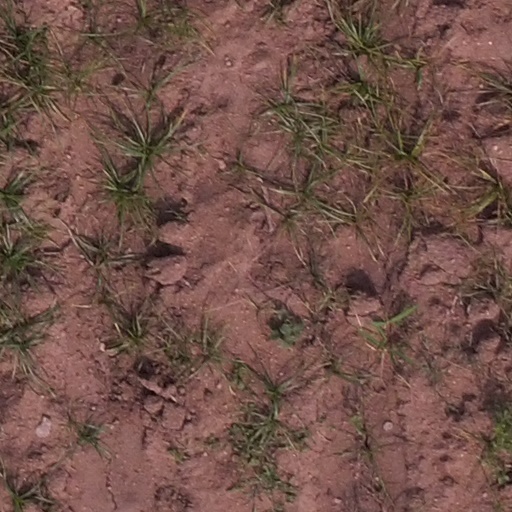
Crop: maize; corn